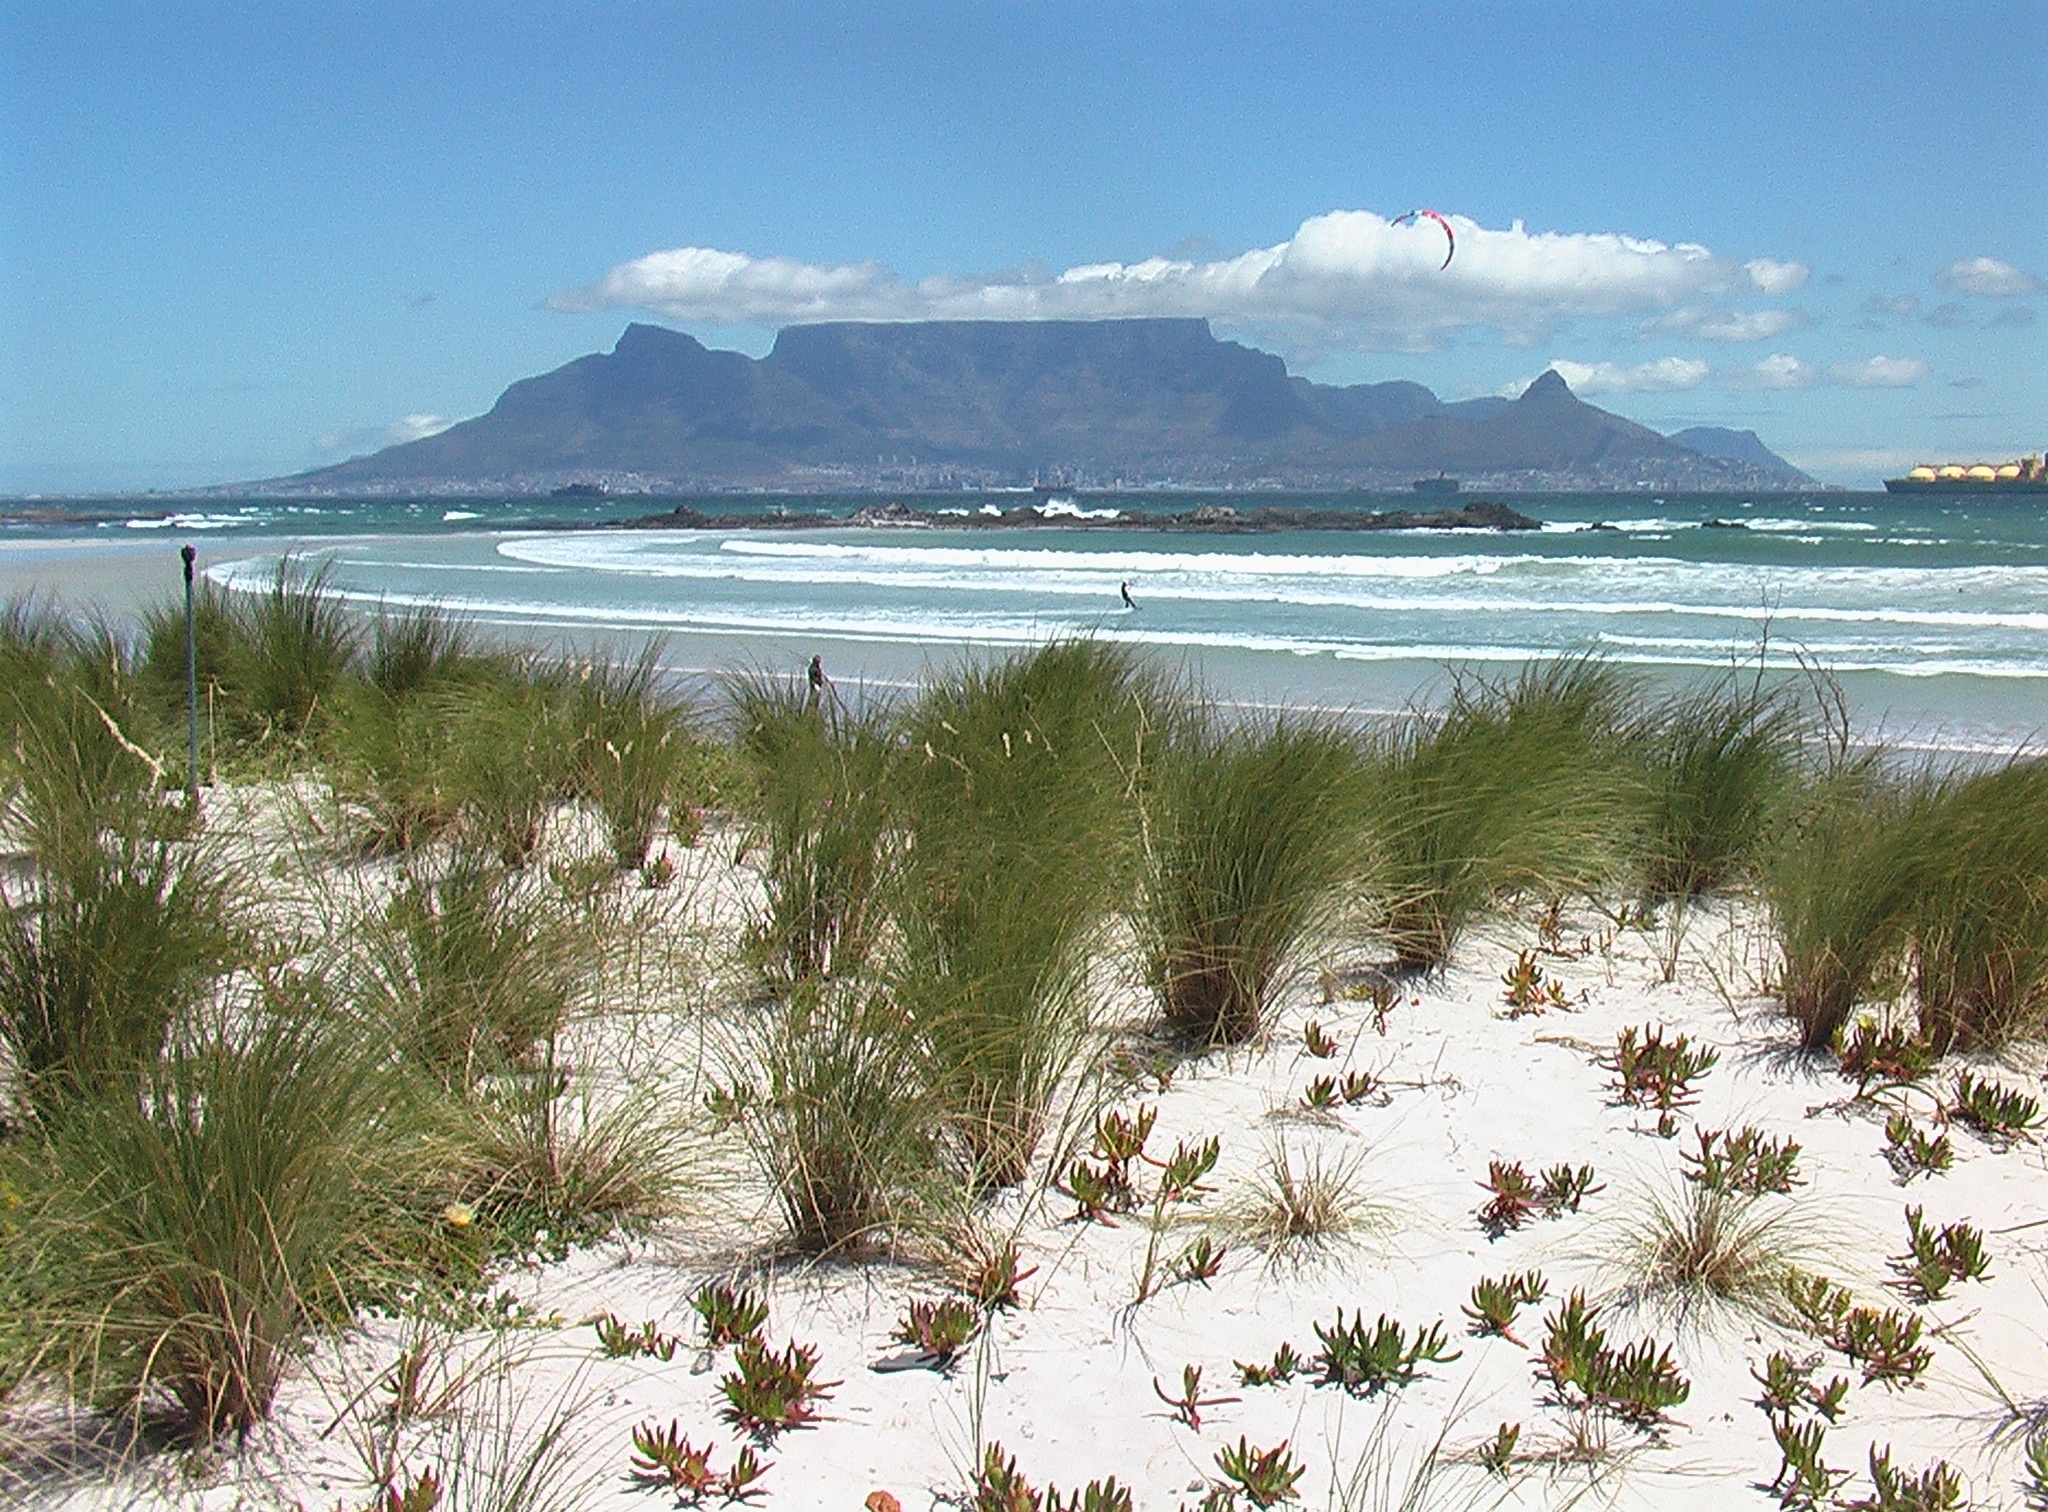
beach, sea, coast, sand, ocean, shore, lake, bay, table mountain, body of water, habitat, ecosystem, south africa, landform, cape town, natural environment, geographical feature